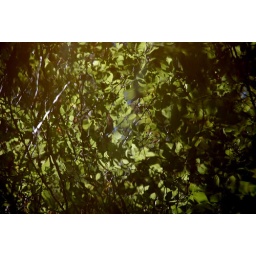
tree branches reflected in the river